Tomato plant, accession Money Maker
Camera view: bottom (45 deg); turntable rotation: 30 degrees
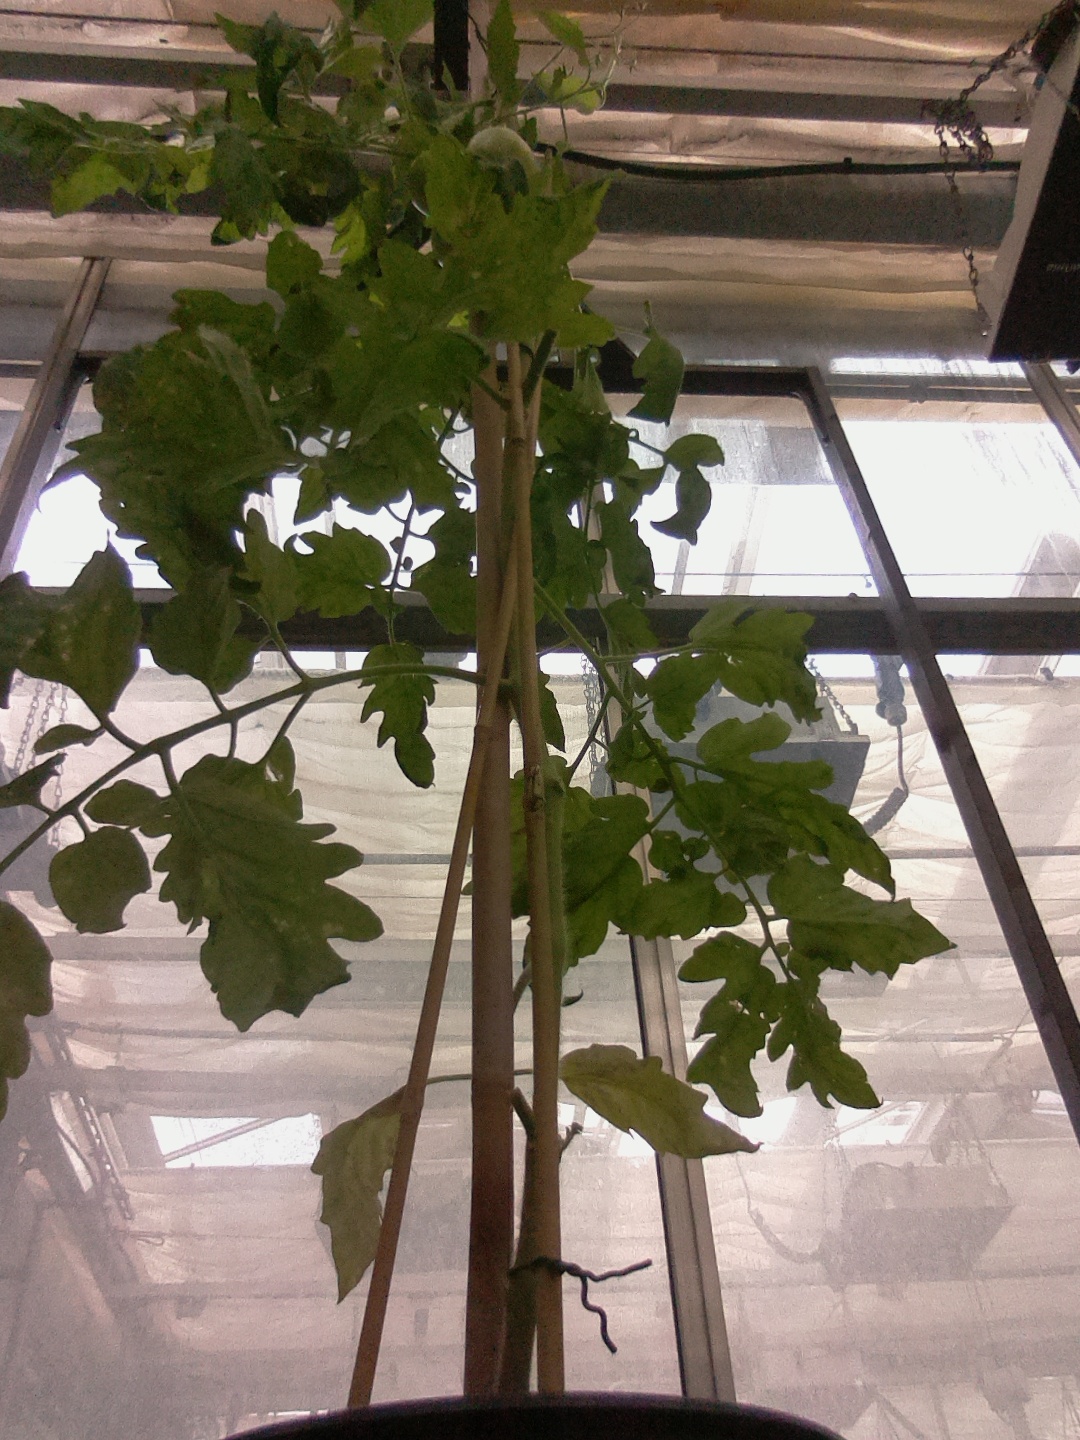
BBCH growth stage 77: 70%-80% of final fruit size